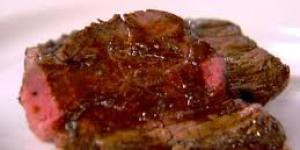
carne asada con salsa